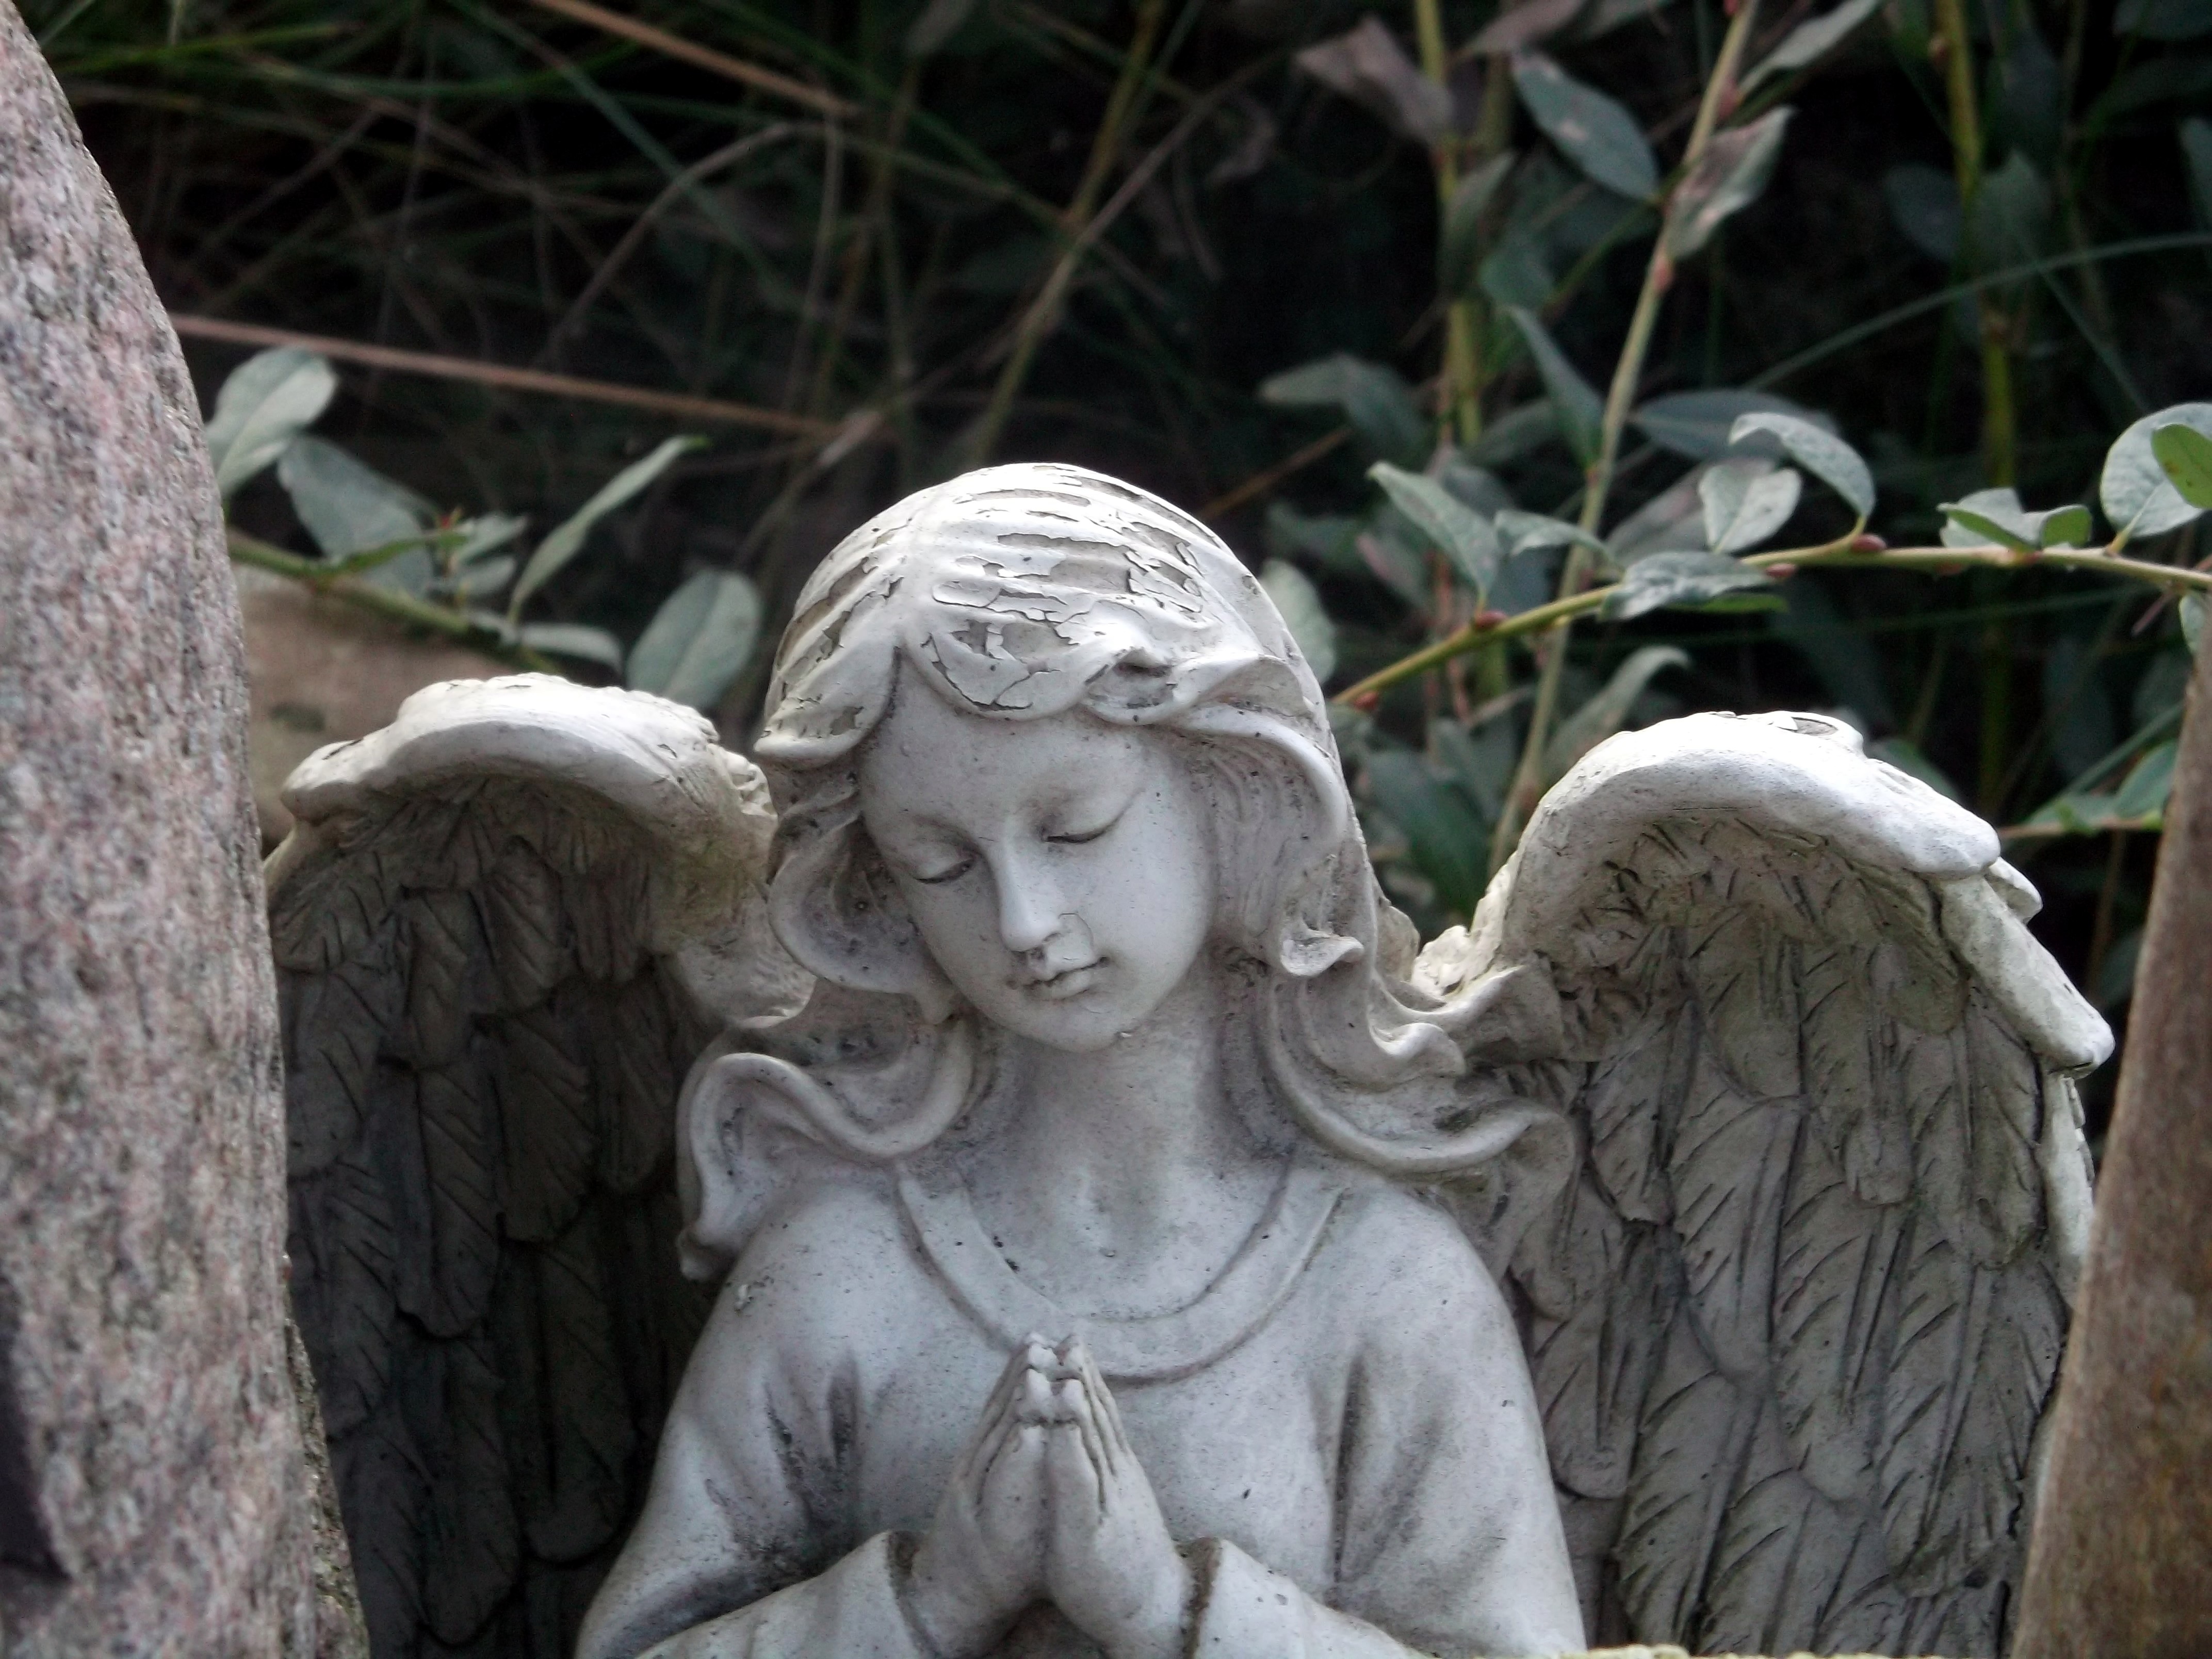
monument, statue, cemetery, sculpture, angel, art, figure, temple, faith, hope, carving, mythology, fictional character, ancient history